Ellarum Innattu Mannar

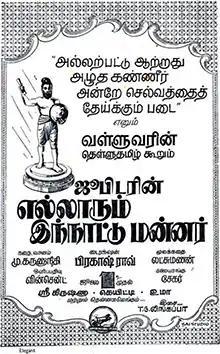
Poster

Ellarum Innattu Mannar is a 1960 Indian Tamil language film directed by T. Prakash Rao. The film stars Gemini Ganesan and B. Saroja Devi, with M. N. Nambiar, M. N. Rajam and K. A. Thangavelu in supporting roles.